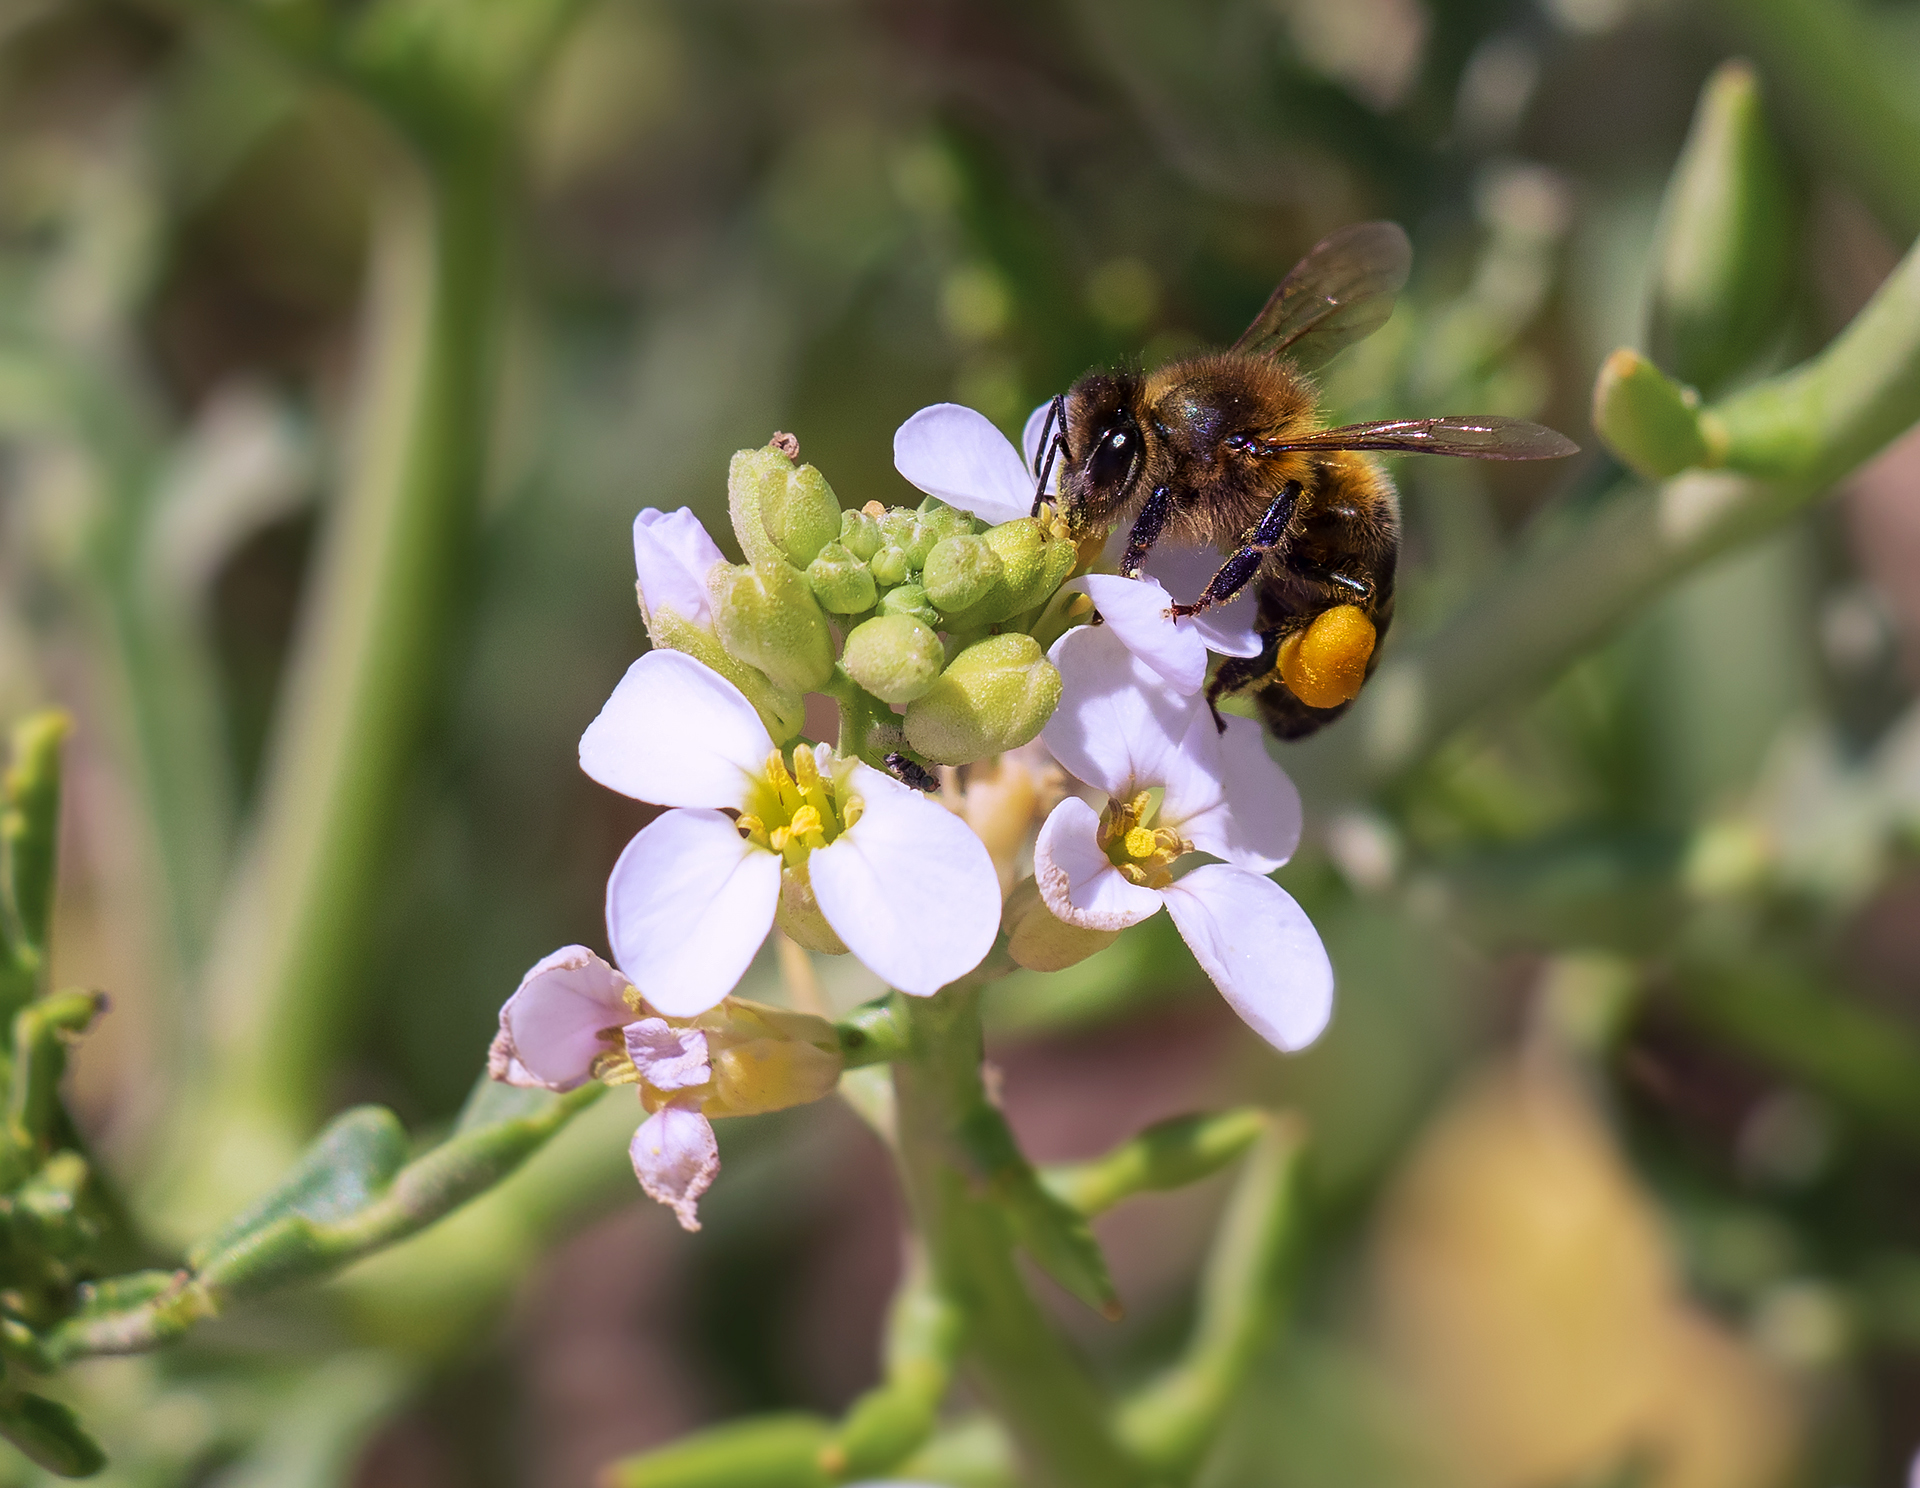
bee, flower, insect, honeybee, plant, membrane winged insect, tachinidae, Eumenidae, flowering plant, pollinator, hornet, pest, nectar, invertebrate, bumblebee, hoverfly, wasp, Megachilidae, pollen, carpenter bee, arthropod, alyssum, borage family, fly, petal, wildflower, wallflower, blowflies